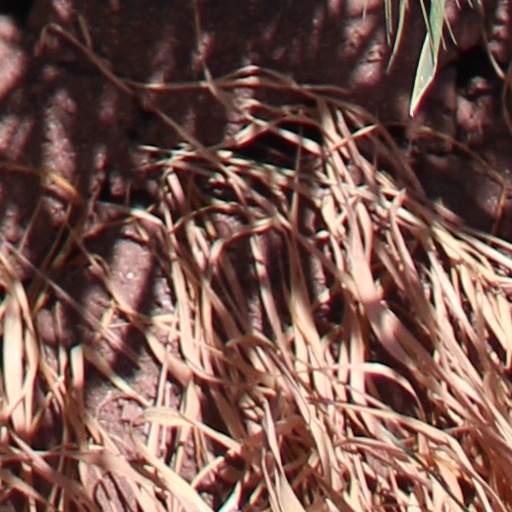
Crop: wheat